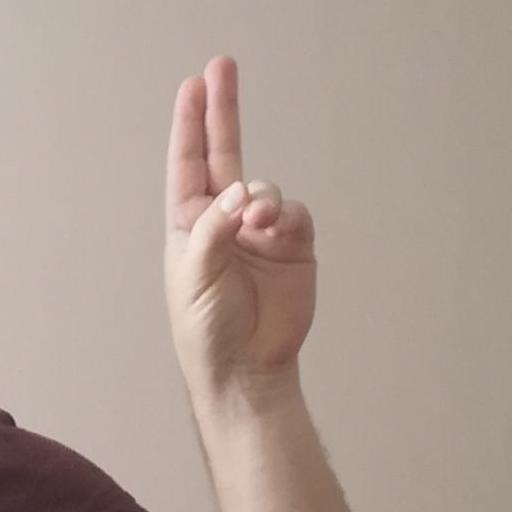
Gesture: two_up